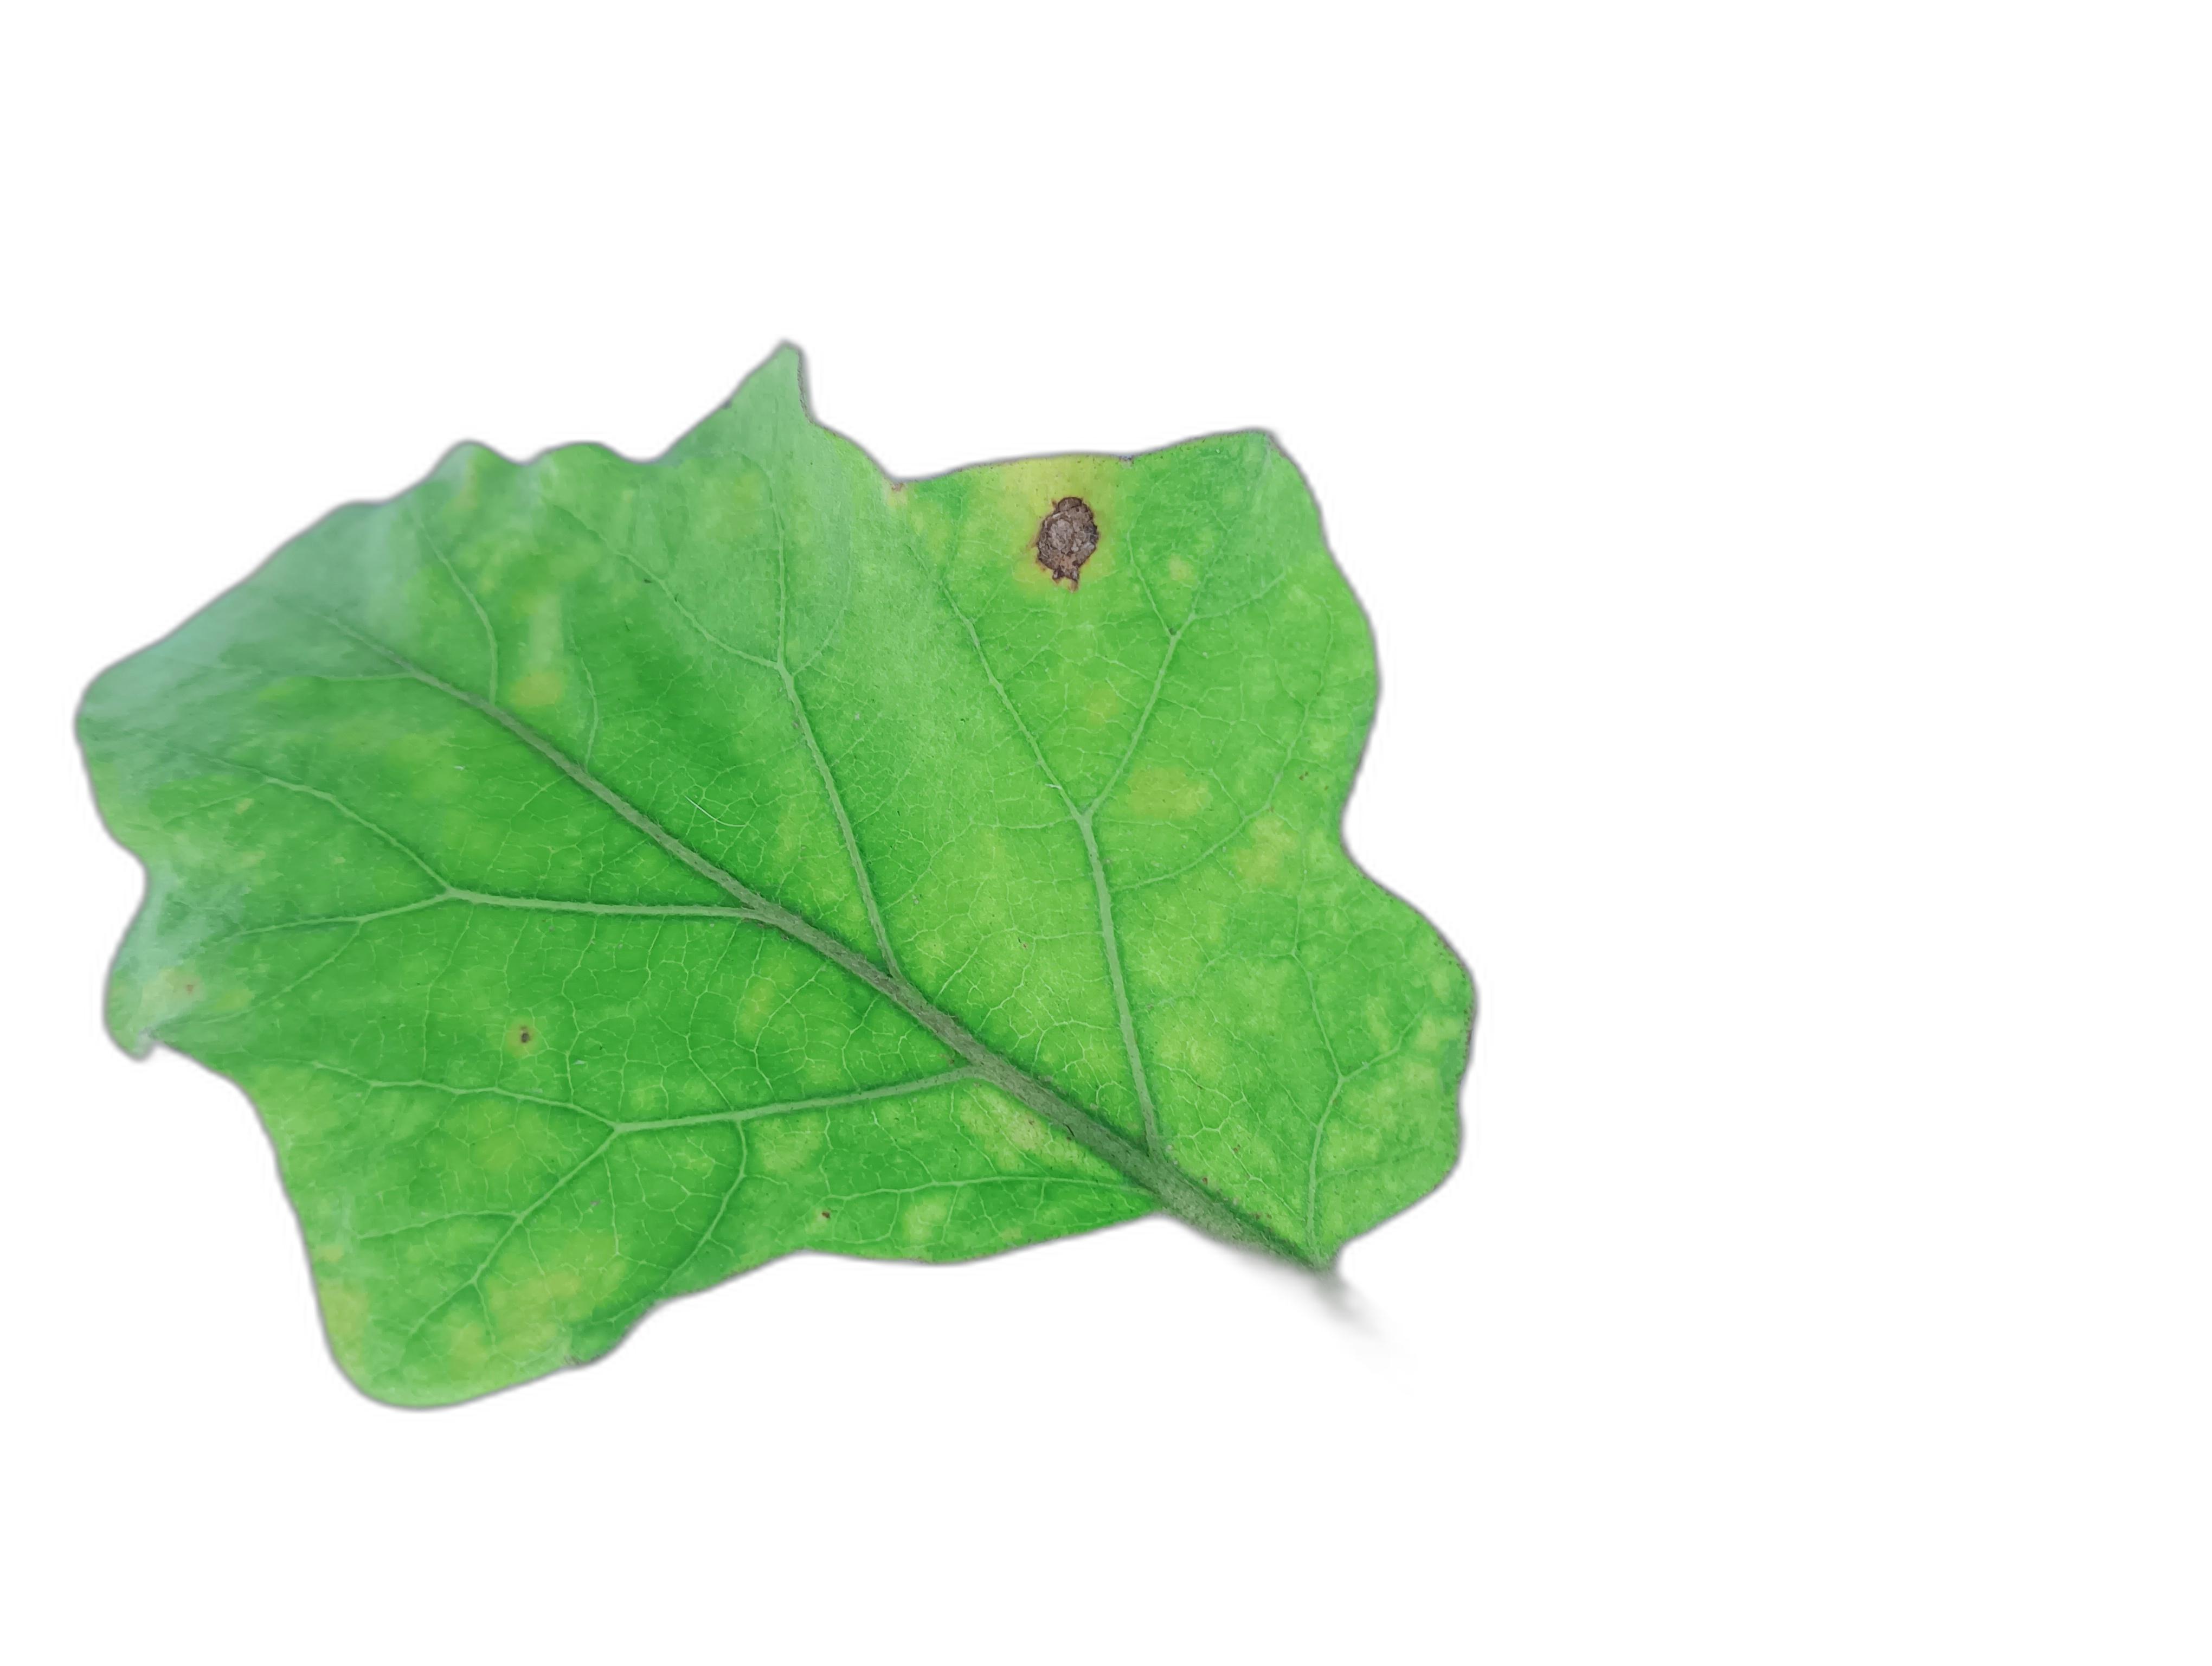
Label: Leaf Spot Disease